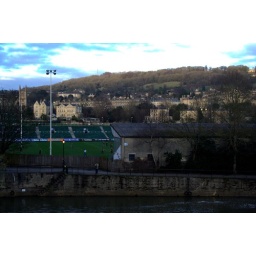
with shops and houses above river